William L. Church House

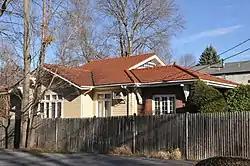

The William L. Church House is a historic house at 145 Warren Street in Newton, Massachusetts. The -story wood-frame house was built in 1916, and is one of Newton's finest Bungalow-style homes. It has a tiled hip roof with wide eaves supported by brackets, and there are projecting window bays. The entrance porch also features large brackets, and its posts are set on brick piers. Some of the windows have colored glass panes in the transoms. The house's owner, William Church, was a hydraulic and mechanical engineer. The house was custom built for his niece, pianist Dai Buell and was known as the "Aloha Bungalow". The house was listed on the National Register of Historic Places in 1990.